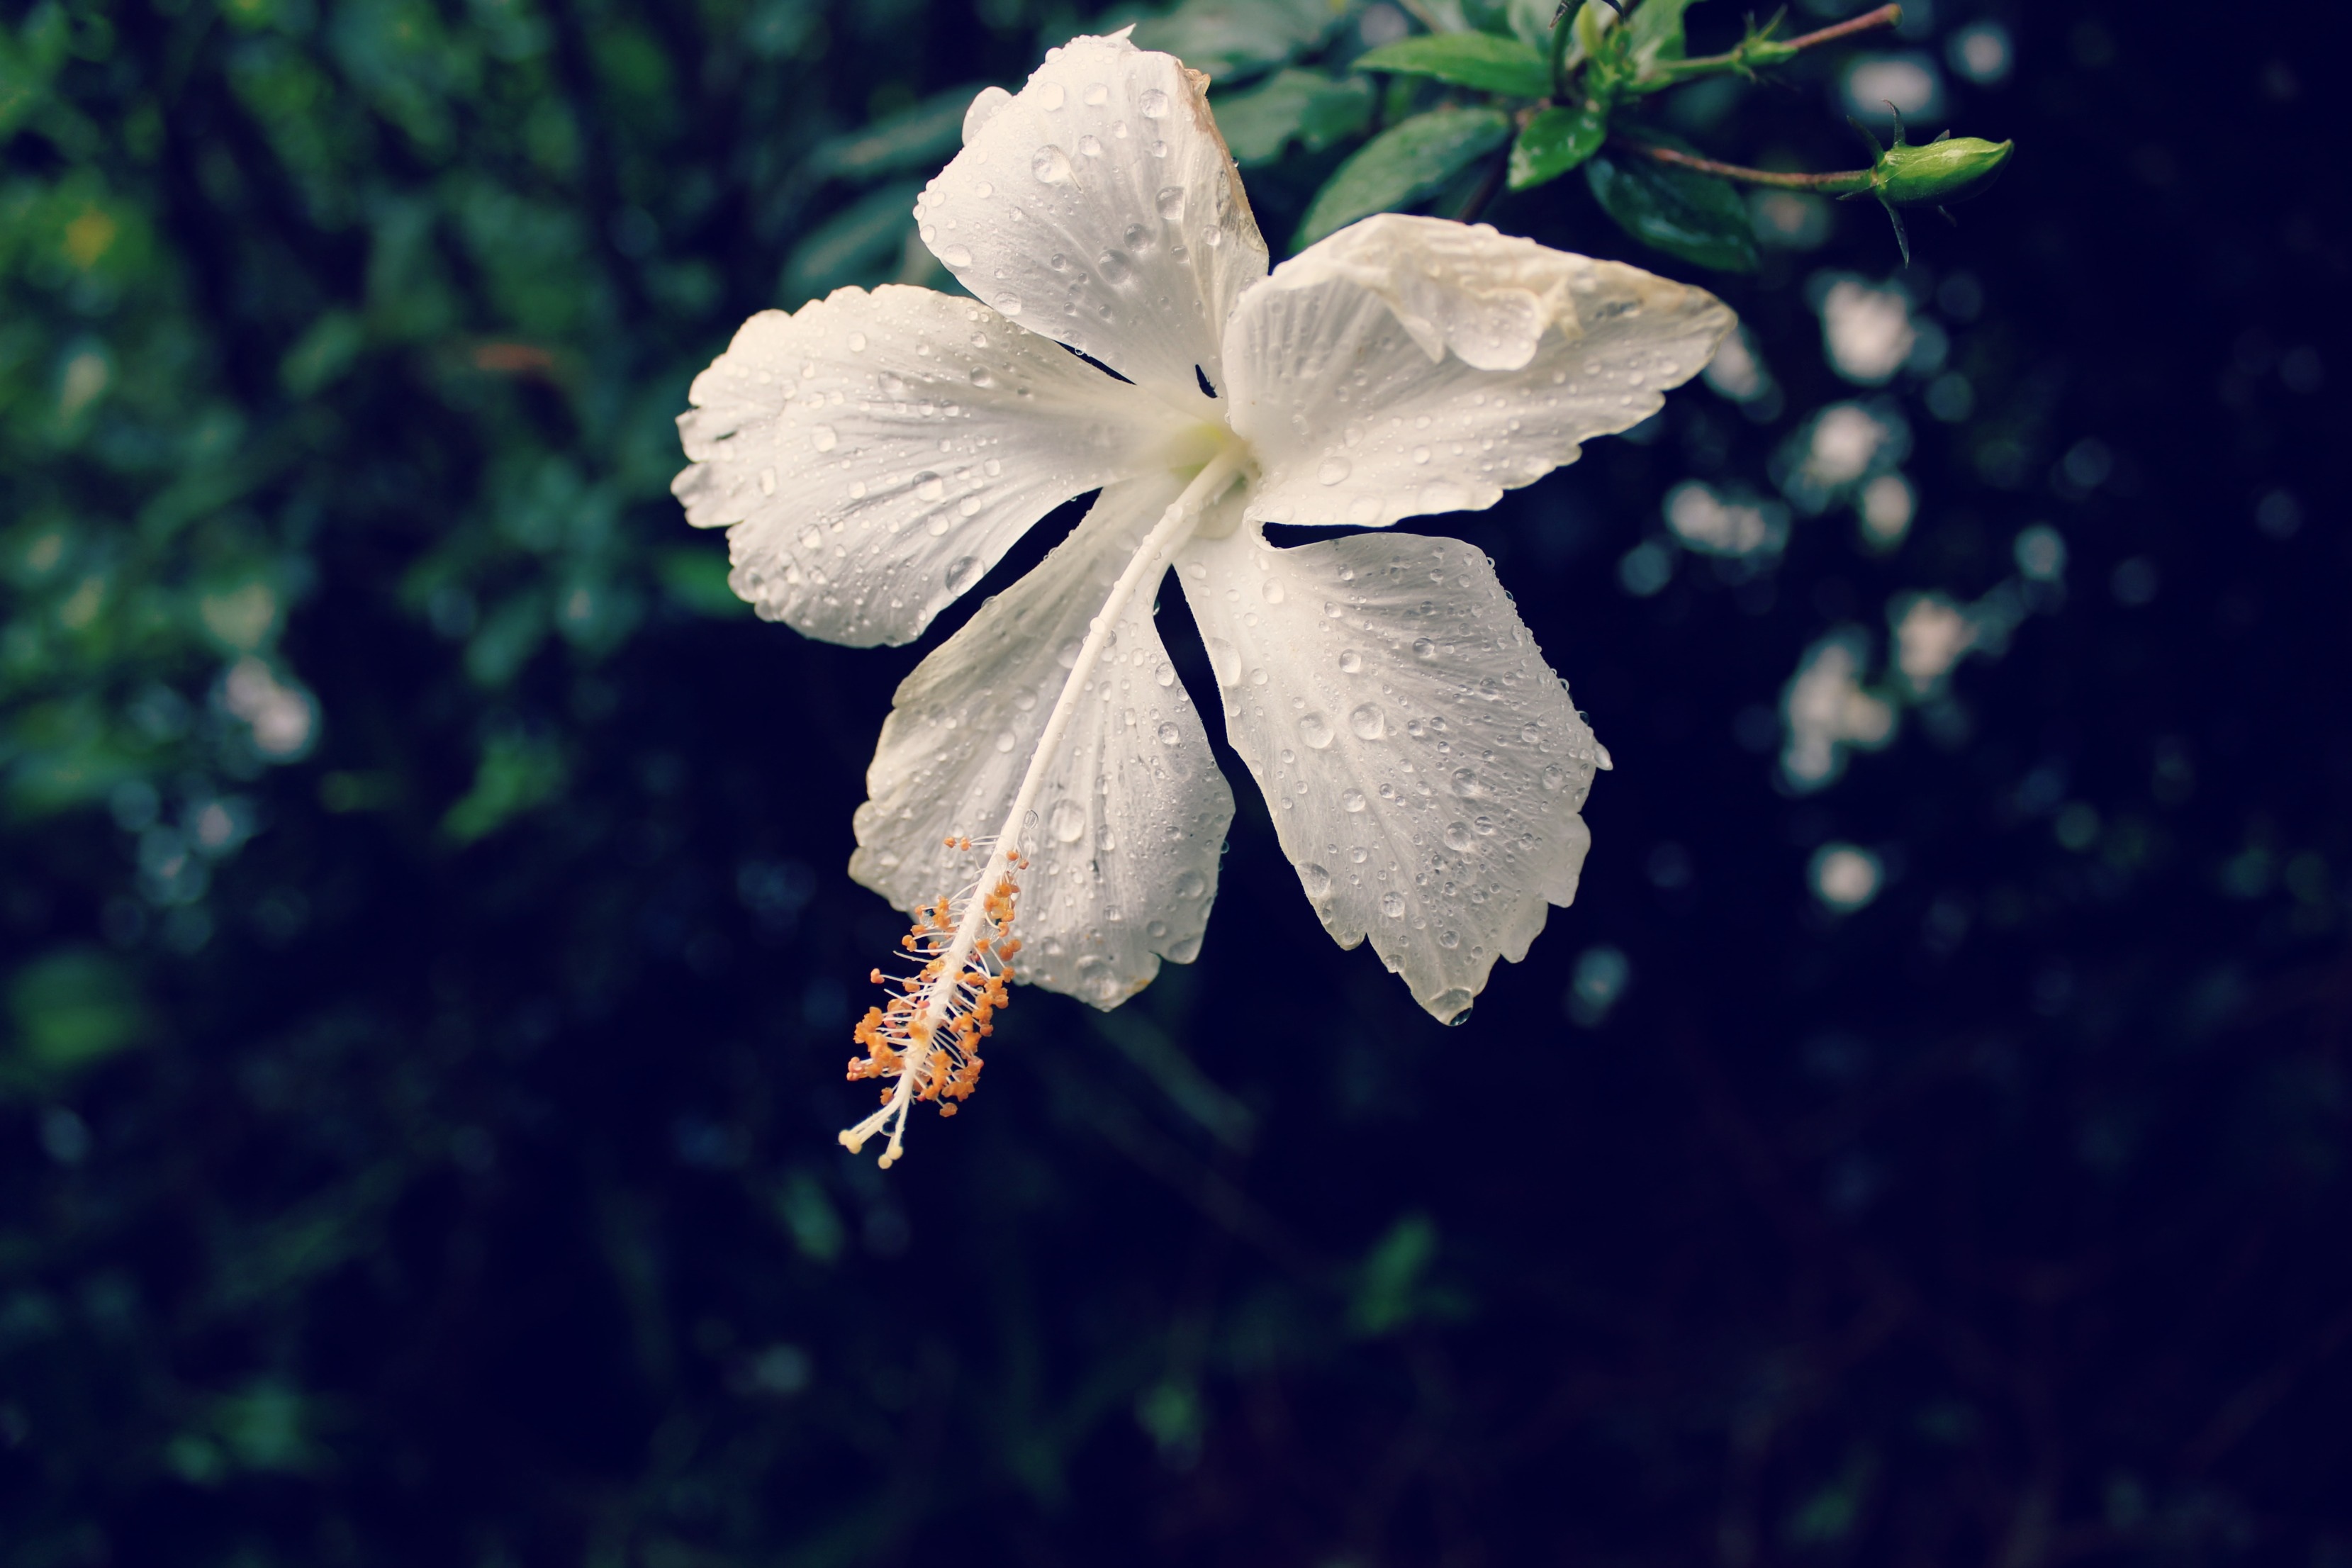
tree, nature, branch, blossom, plant, photography, sunlight, leaf, flower, petal, green, autumn, botany, flora, wildflower, close up, macro photography, flowering plant, woody plant, land plant